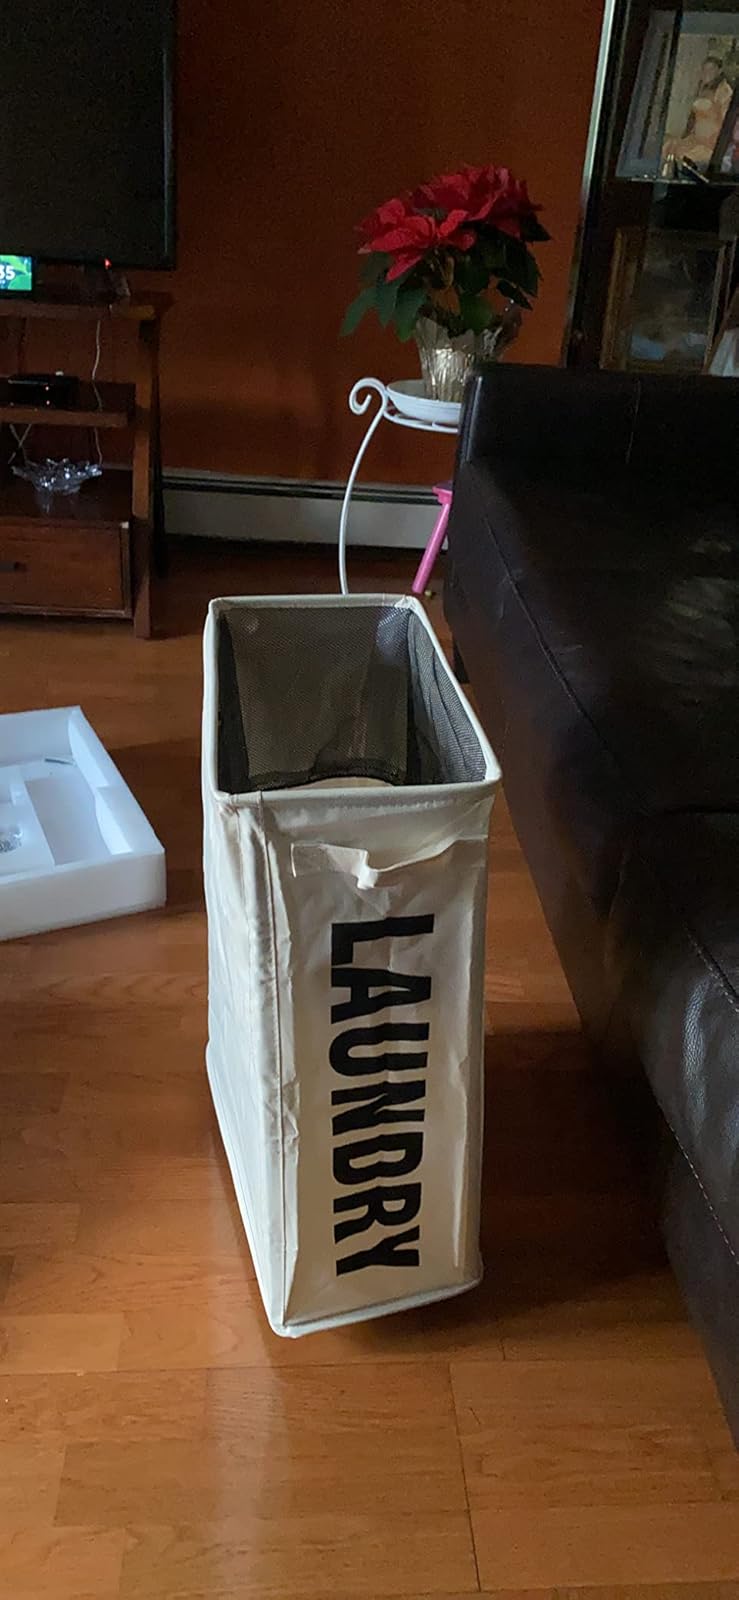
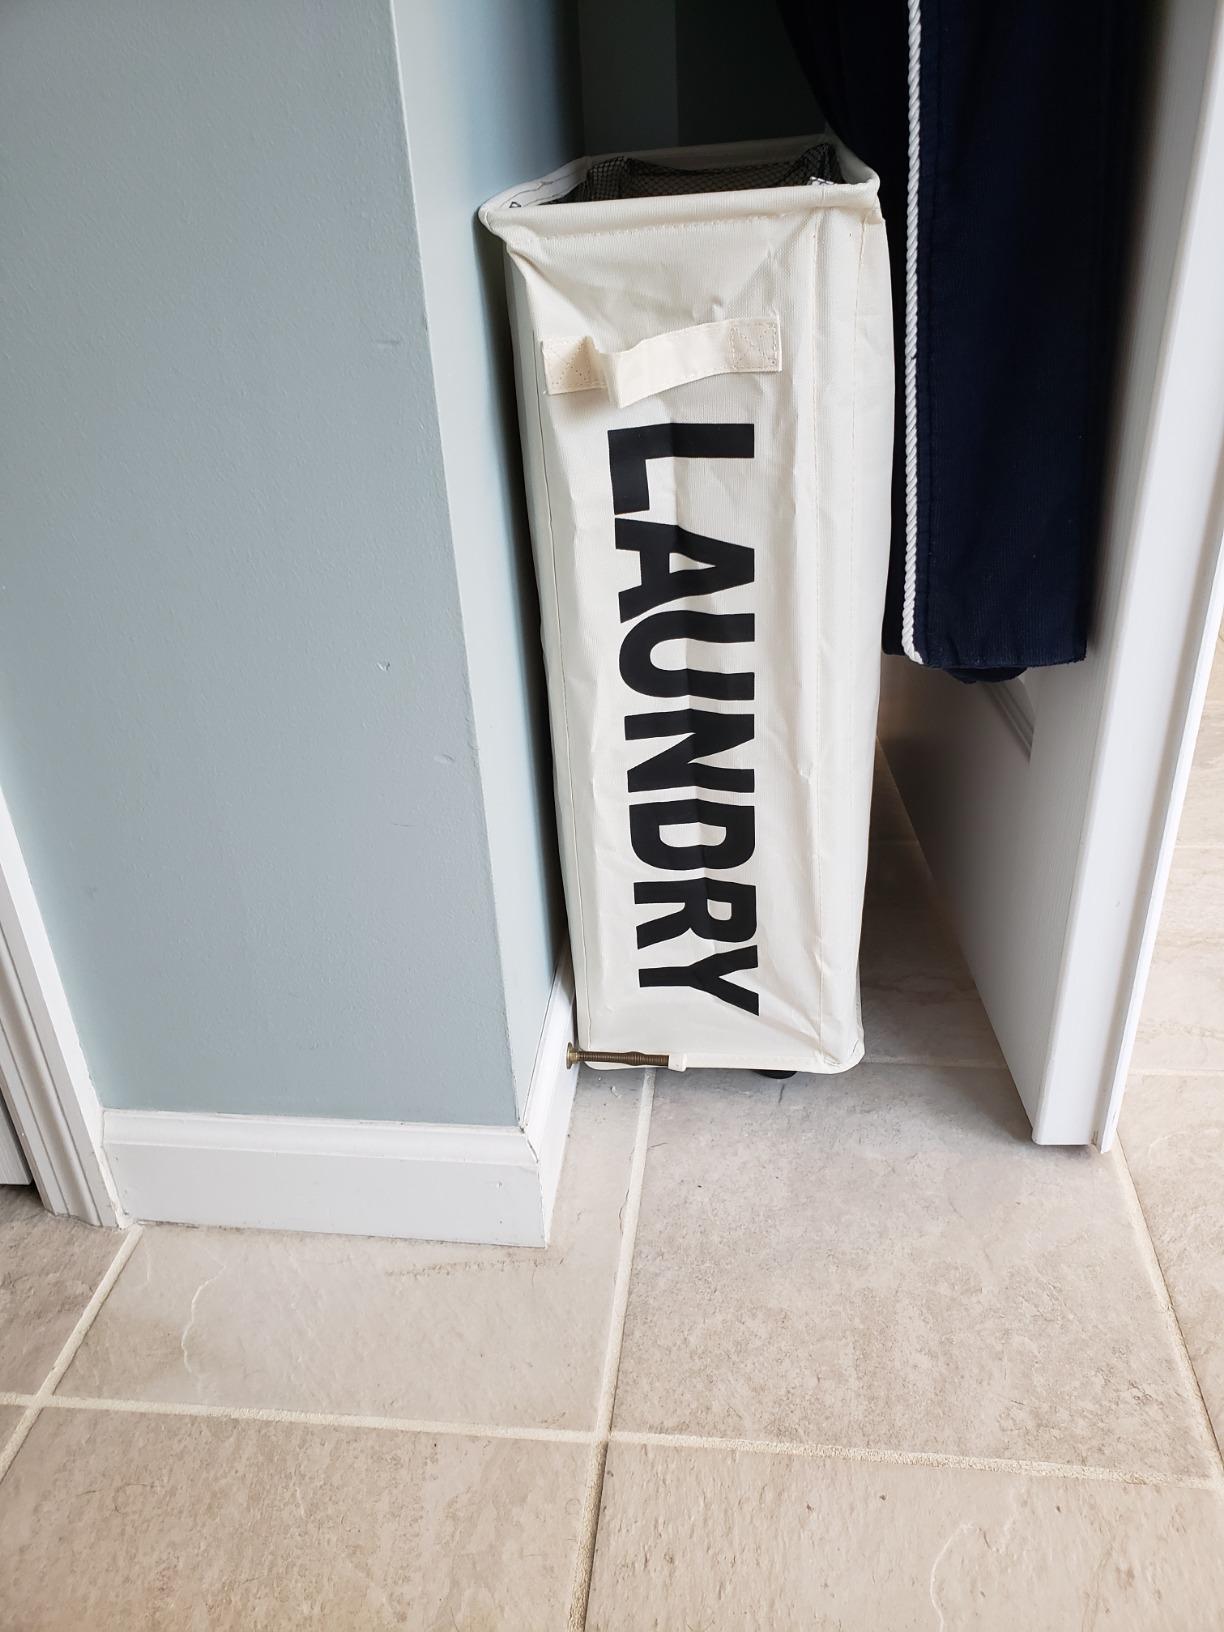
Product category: items_hamper
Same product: yes